Which point is corresponding to the reference point?
Reference image:
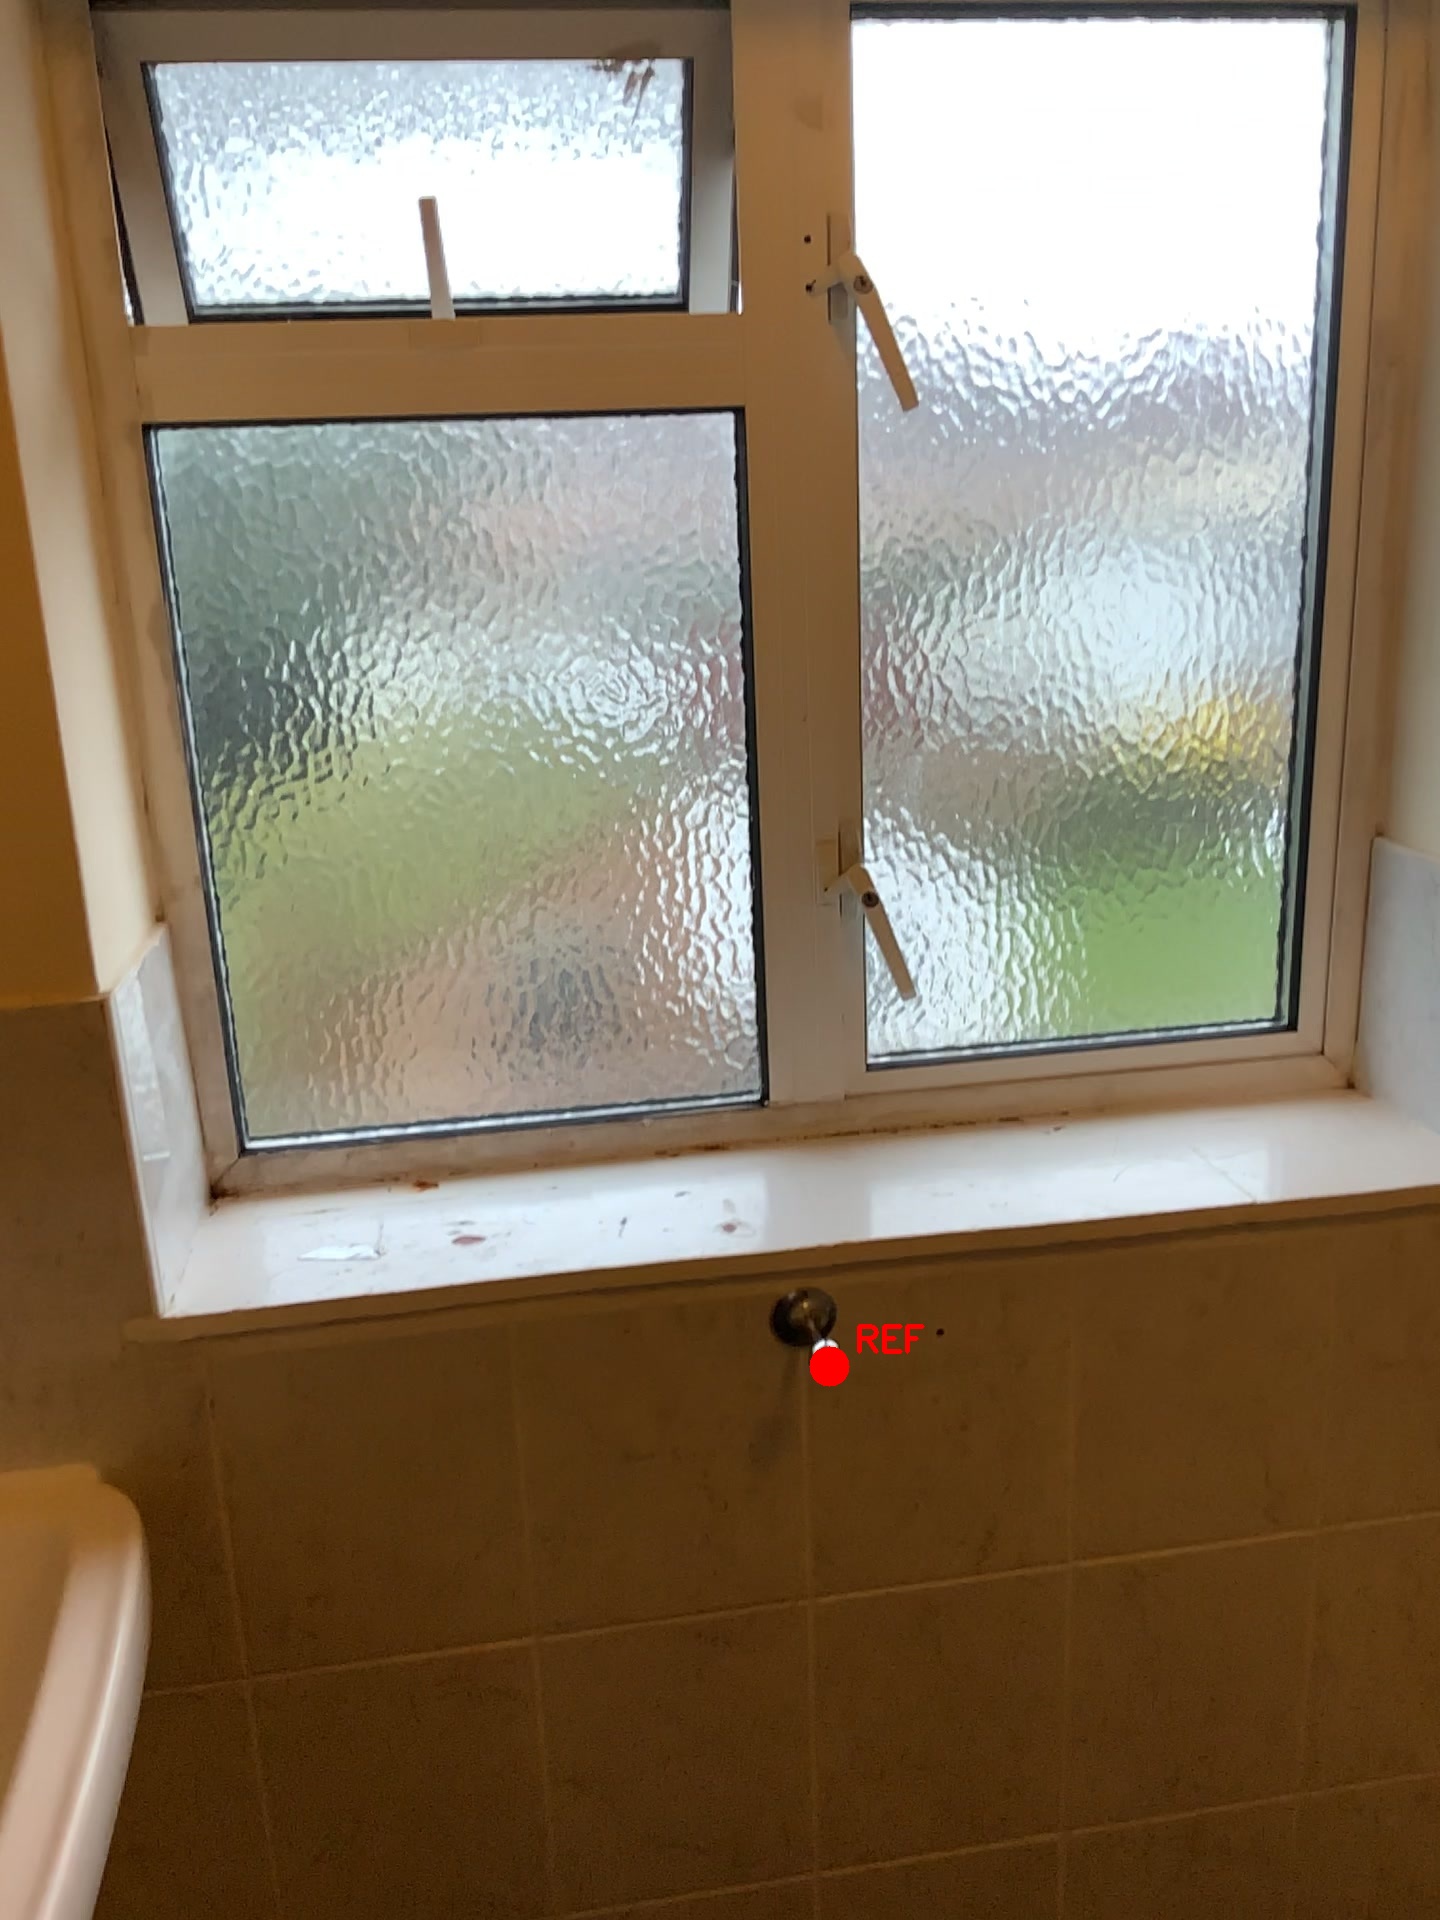
Option image:
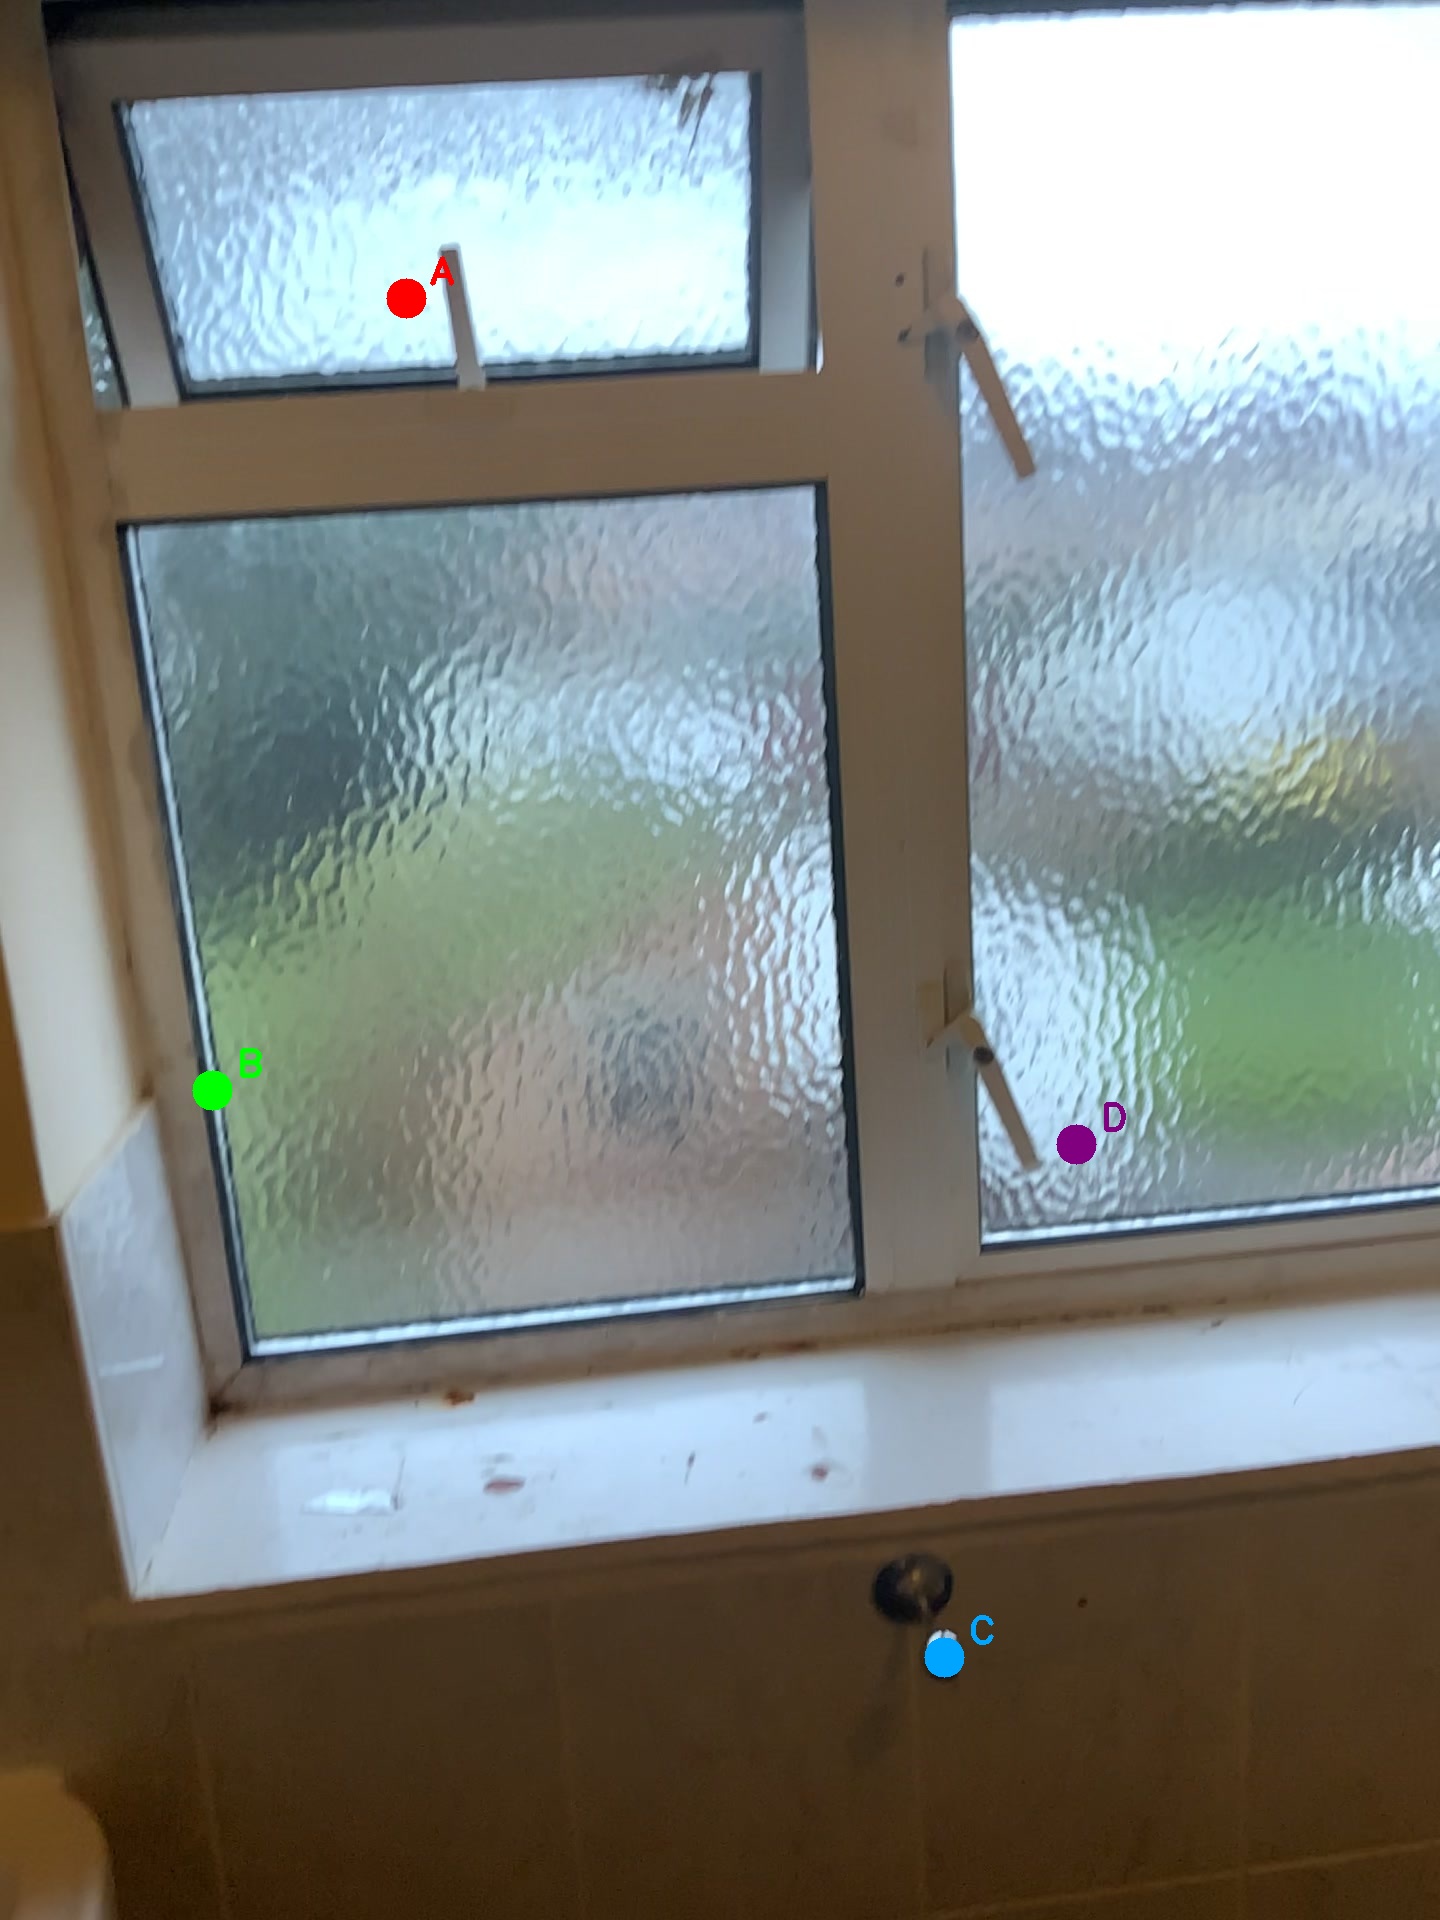
Choices:
Point A
Point B
Point C
Point D
Answer: (C)